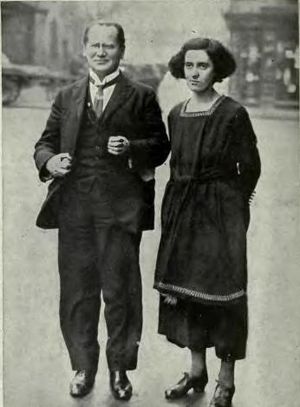
Maksim Litvinov / Ungdom og første eksilperiode
Maksim Litvinov og Ivy Low blev gift i 1916, og her er de fotograferet i England i 1918.
Maksim Maximovich Litvinov var en russisk revolutionær og en fremtrædende diplomat i Sovjetunionen.